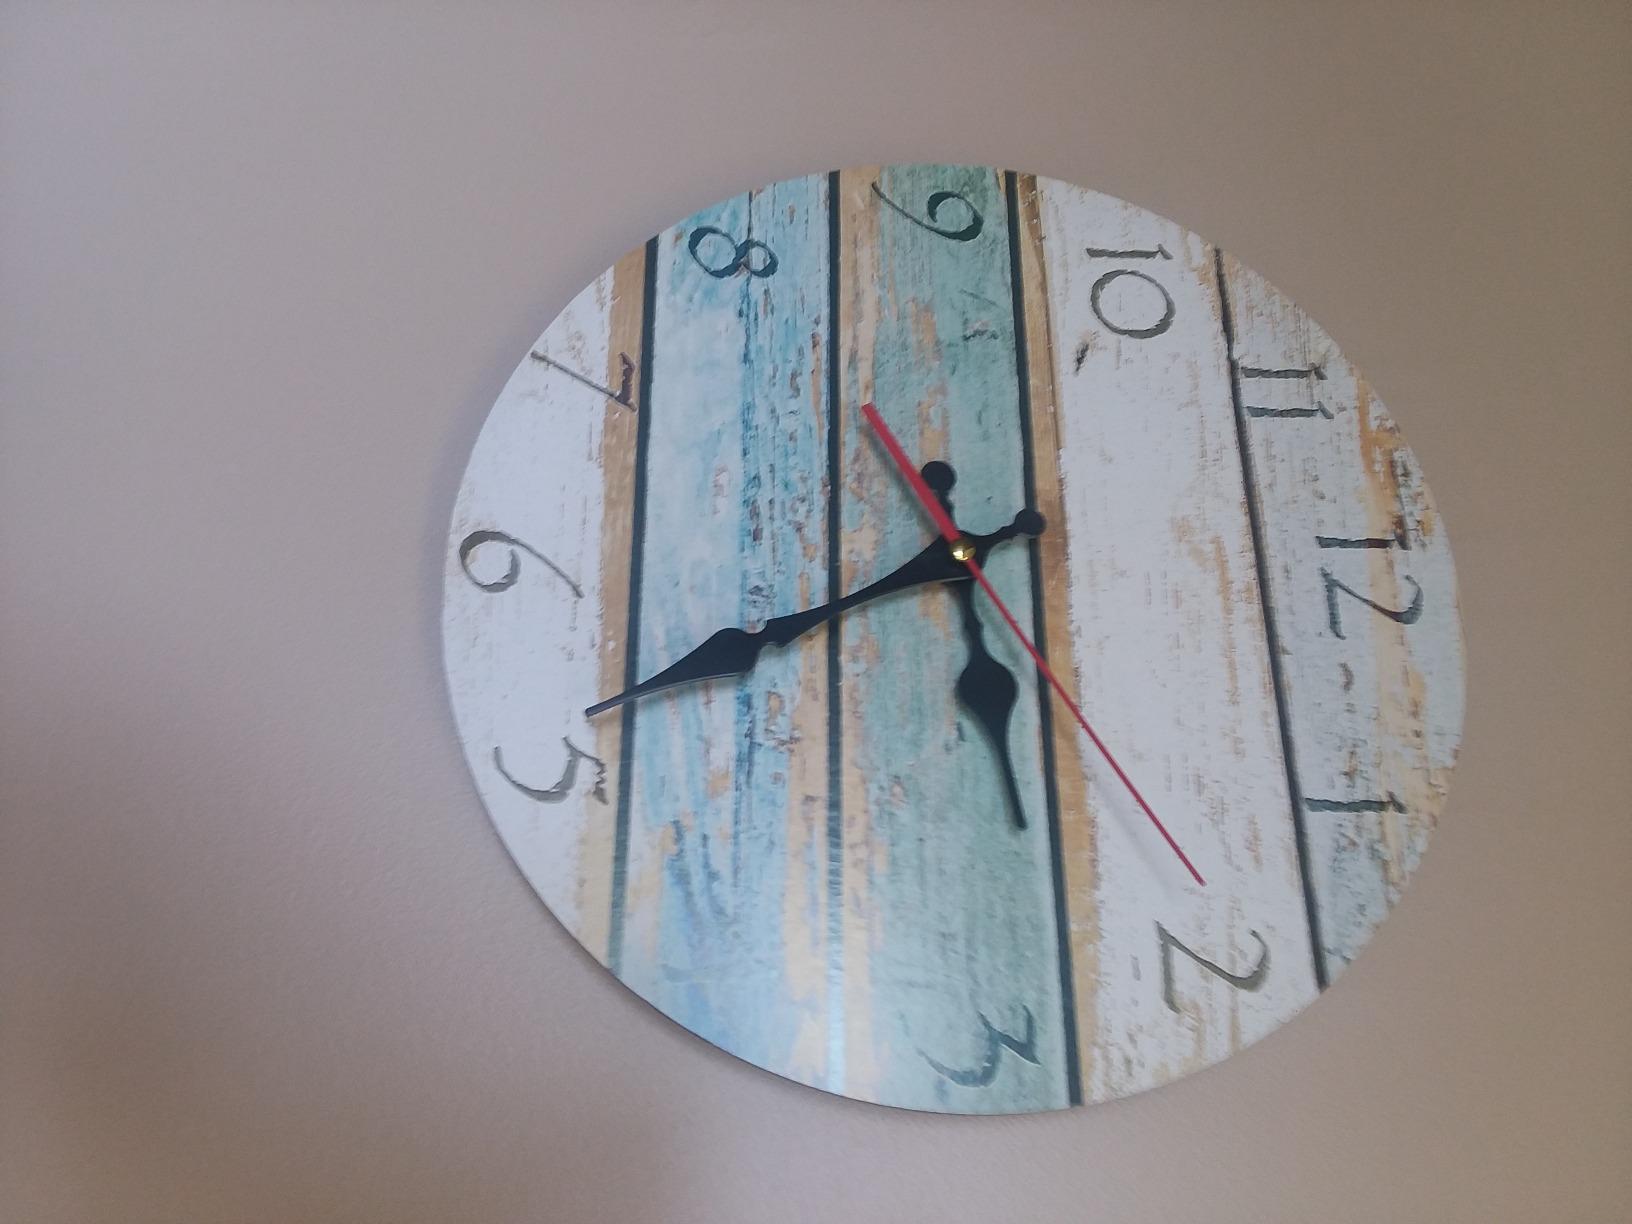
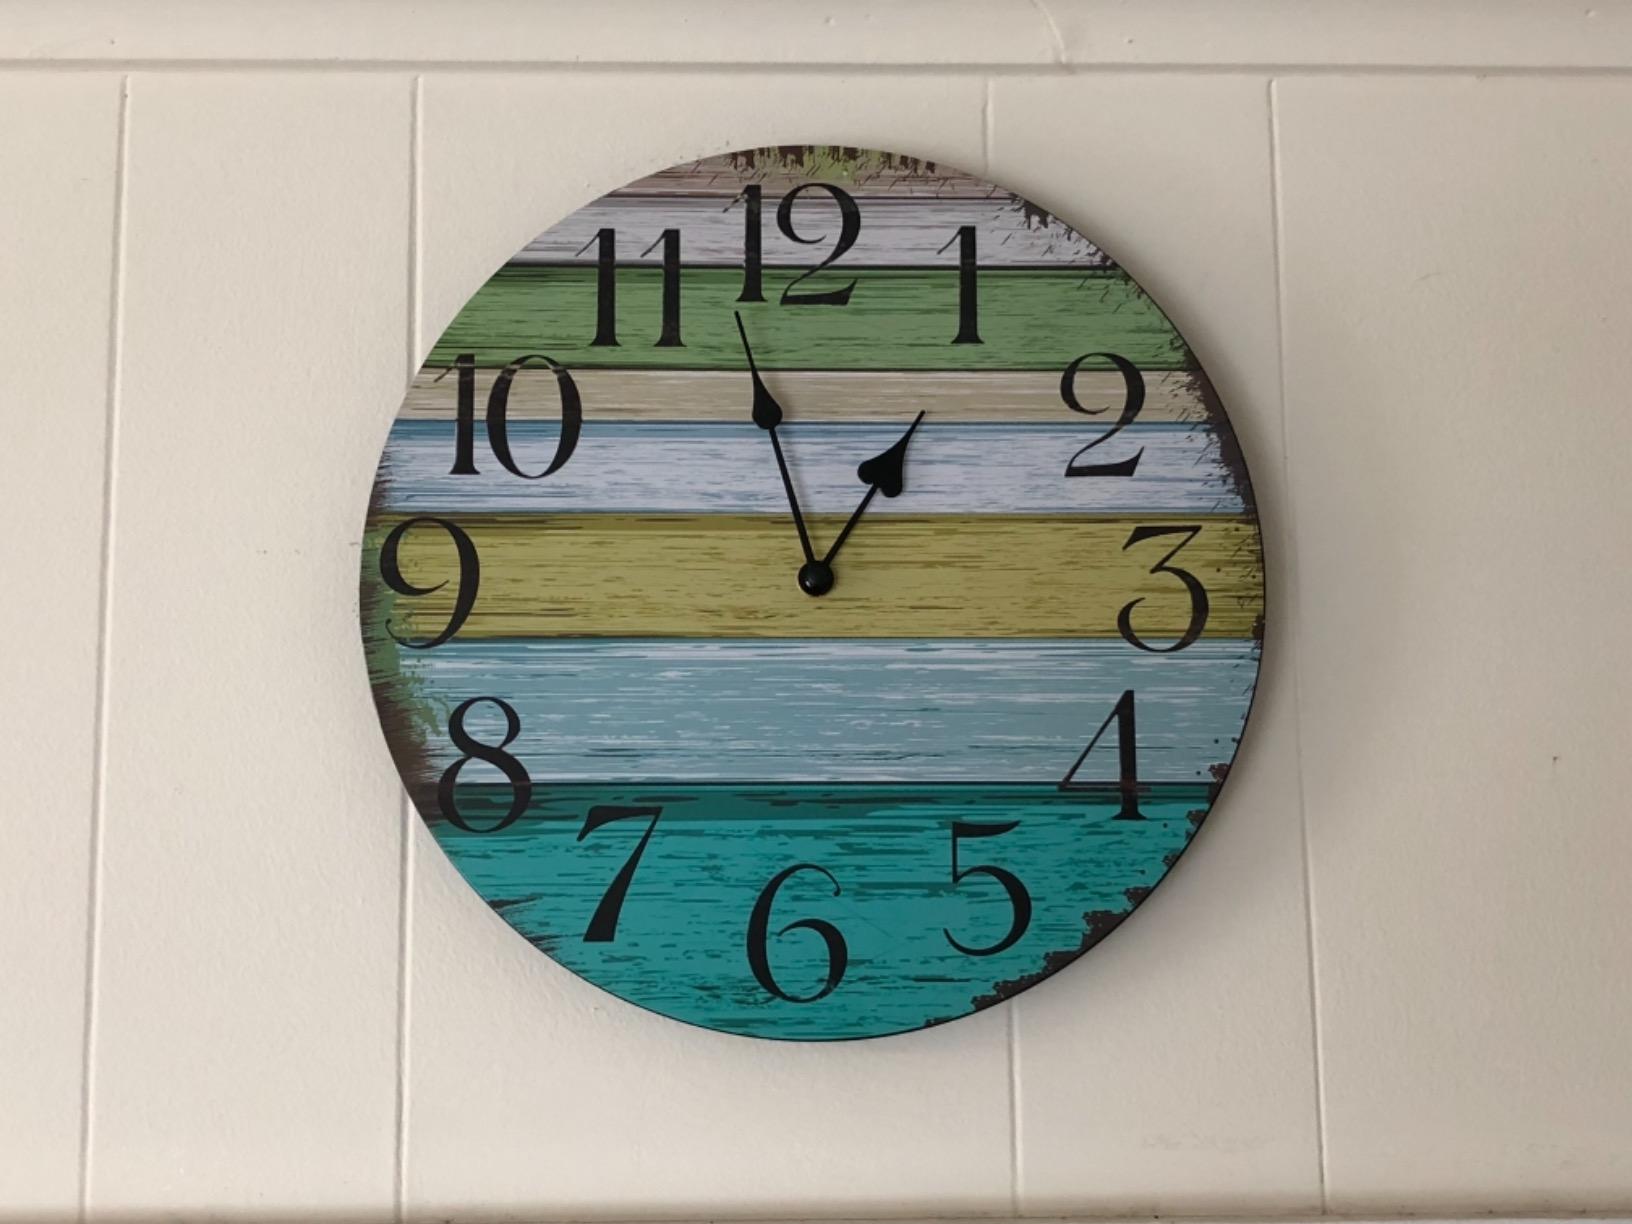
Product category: clock
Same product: no